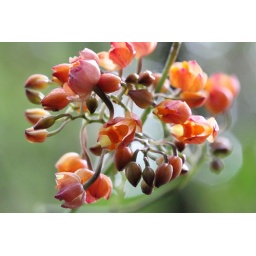
Growing just above head level on a tree trunk near a small pond in the cloud forest.